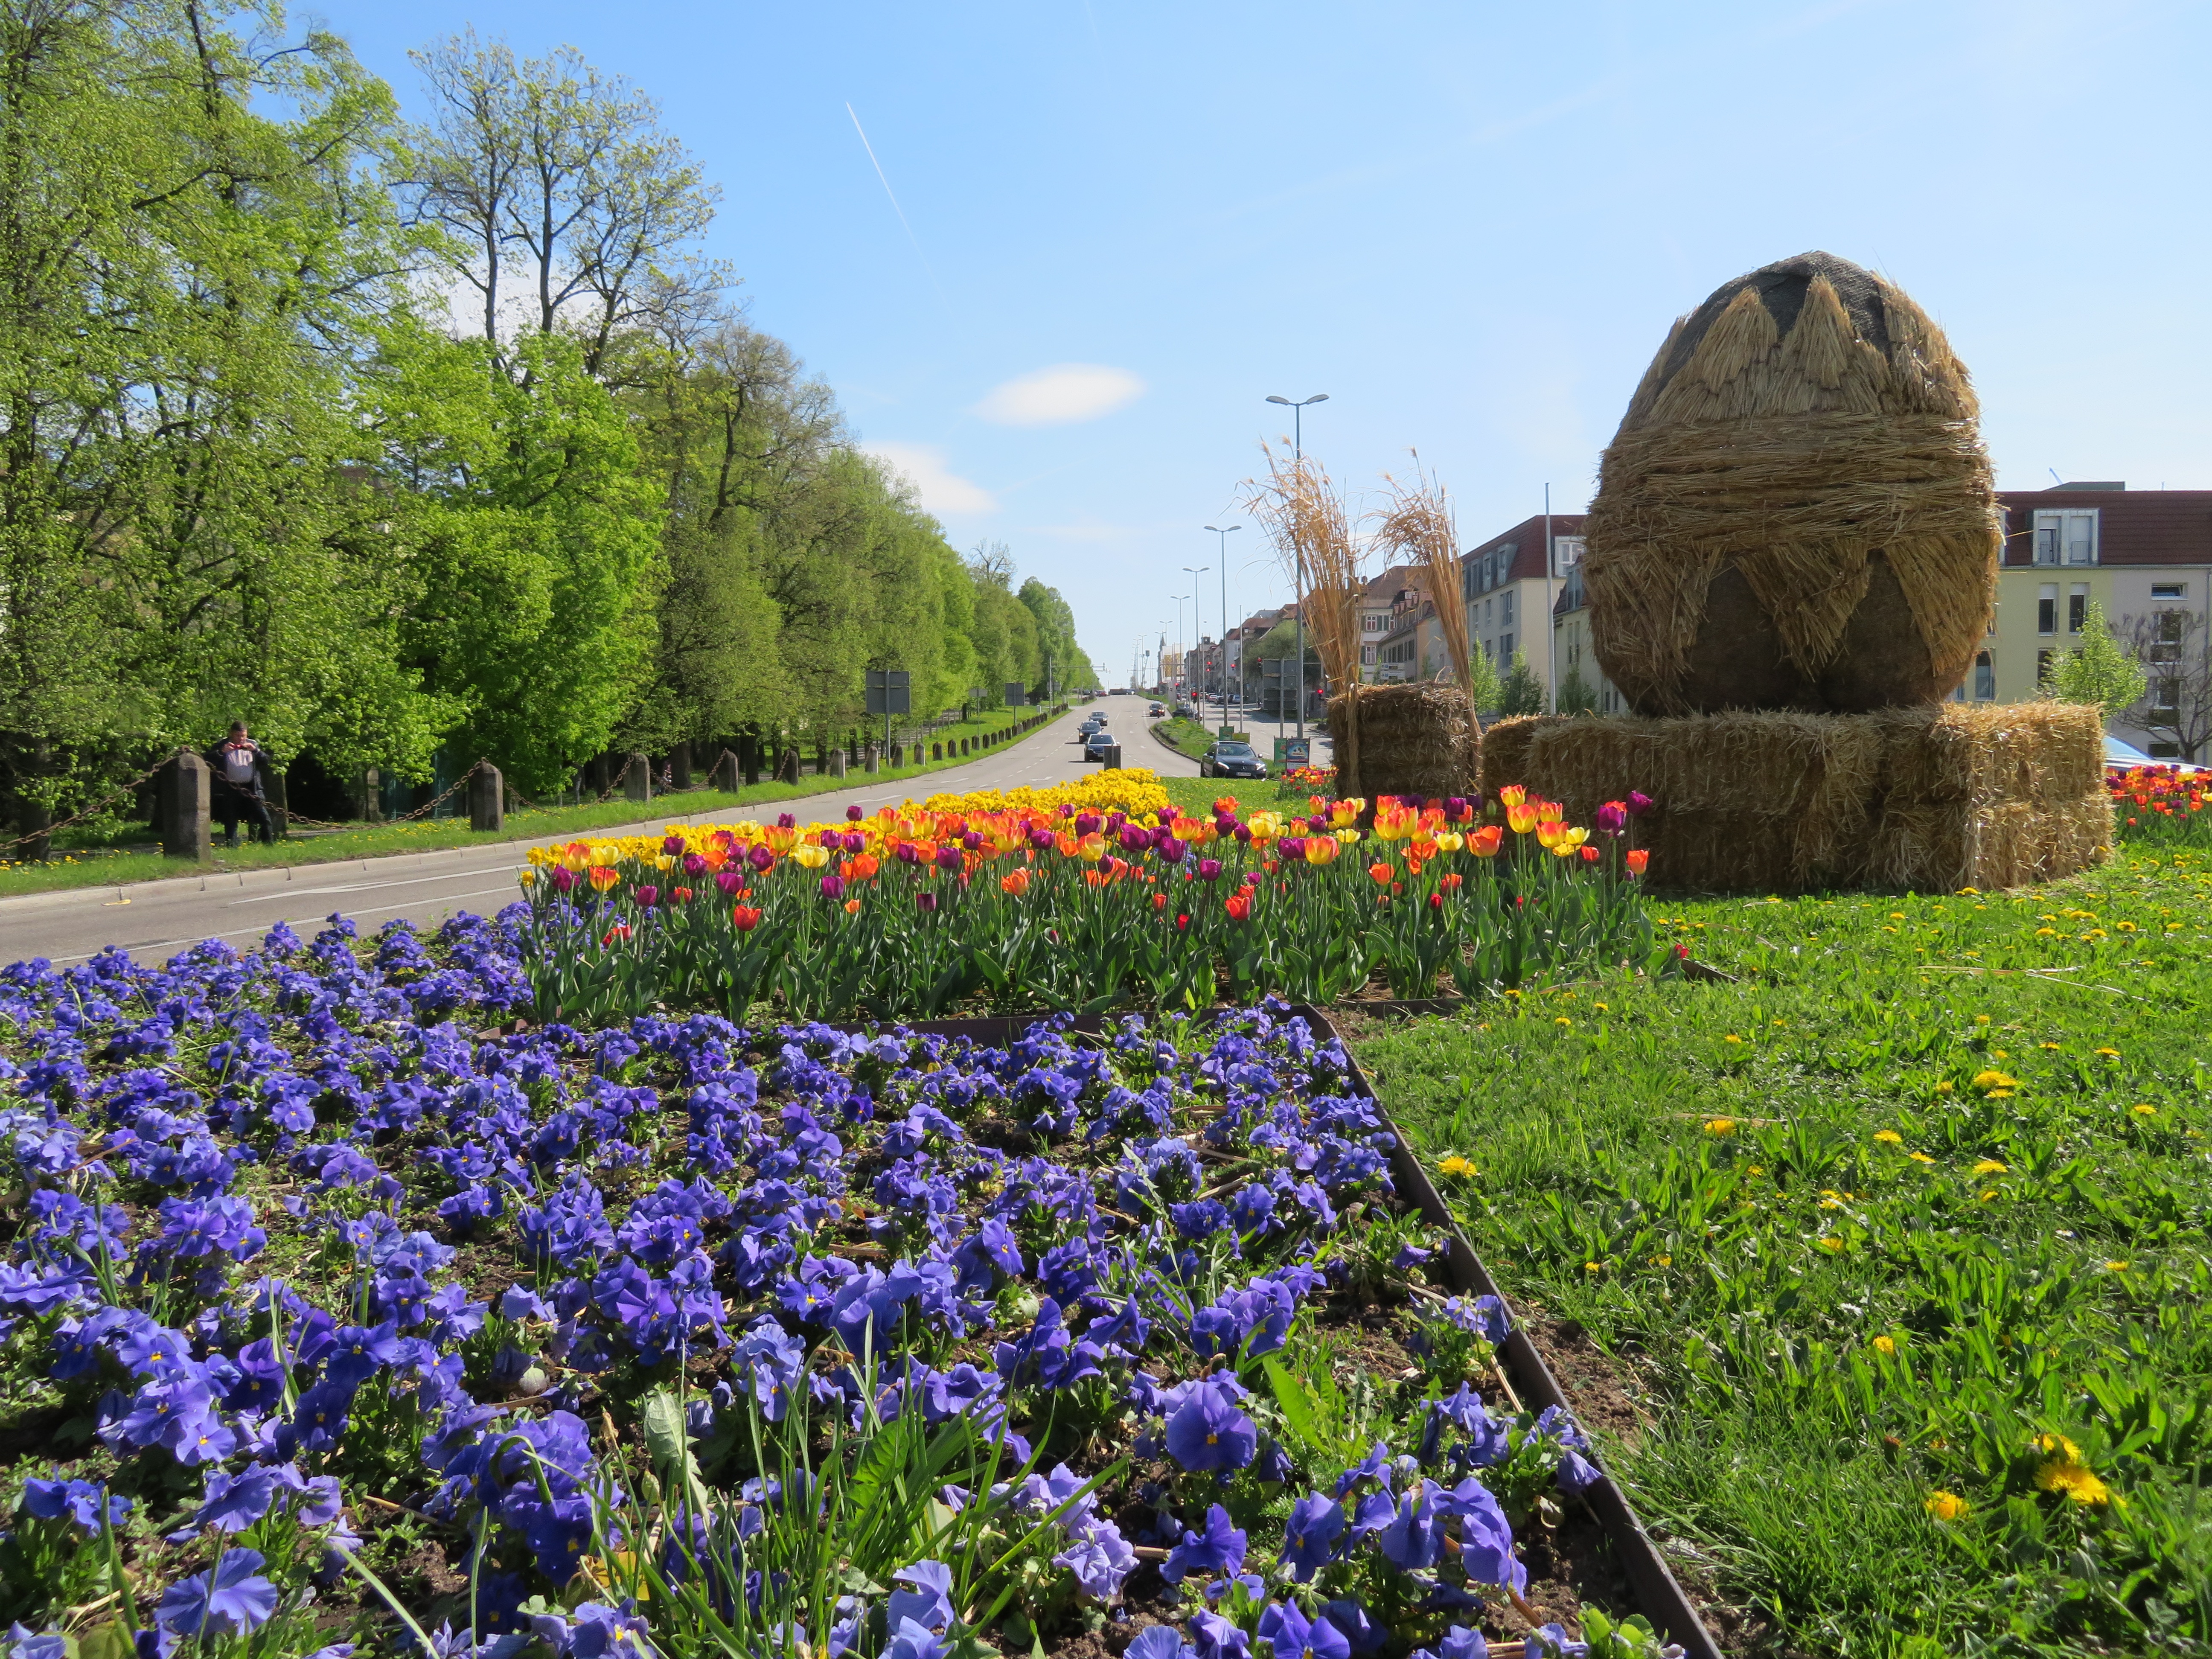
plant, field, meadow, flower, spring, botany, garden, flora, egg, wildflower, flowers, easter, flowering plant, easter egg, ludwigsburg germany, land plant